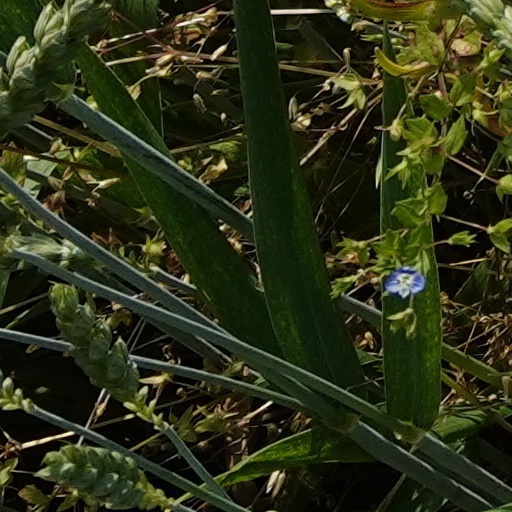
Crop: wheat